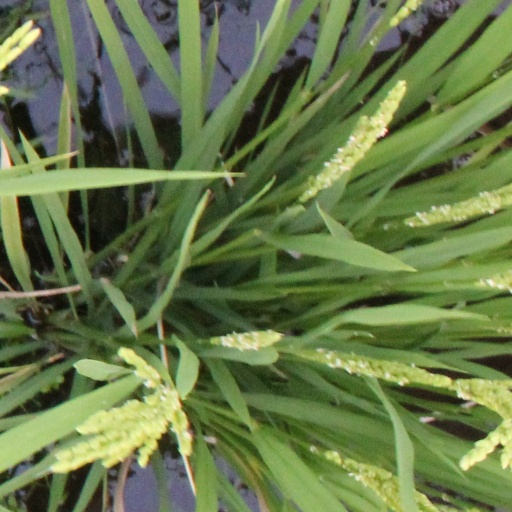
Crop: rice